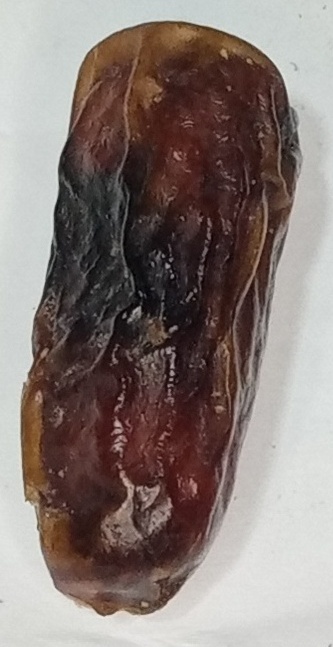
Variety: gajar
Size: medium
Grade: grade-1